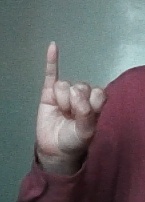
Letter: meem